Tania Maria

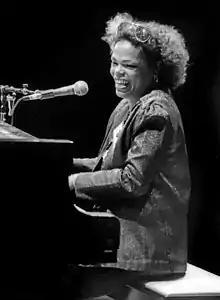

Born in São Luís, Maranhão, Brazil, Tania Maria began playing the piano at the age of seven, became a leader at the age of 13, when her band of professional musicians, organized by her father, won first prize in a local music contest and went on to play for dances, in clubs and on the radio. Her father, a metal worker and a gifted guitarist and singer, had encouraged her to study piano so that she could play in his weekend jam sessions, where she first absorbed the rhythms and melodies of samba, jazz, pop music and Brazilian chorinho. Since then, she has never worked in anyone else's group. She has a degree in law, married early and had children.